XHKY-FM

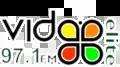

XHKY began as XEKY-AM 1280, with a concession awarded on October 2, 1968. It was owned by Jorge López Montes de Oca and later by La Voz de la Costa de Chiapas, S.A. It migrated to FM as XHKY-FM in the early 2010s.